Jiang Guiti

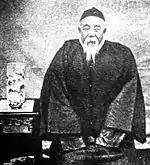

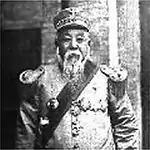

Jiang Guiti (1844 – January 16, 1922) was a Chinese general who served under Song Qing in the suppression of the Taiping and Nian rebels and later against the Empire of Japan. He was a warlord during the warlord era and the de facto ruler of Rehe province until its conquest by the Fengtian Clique.